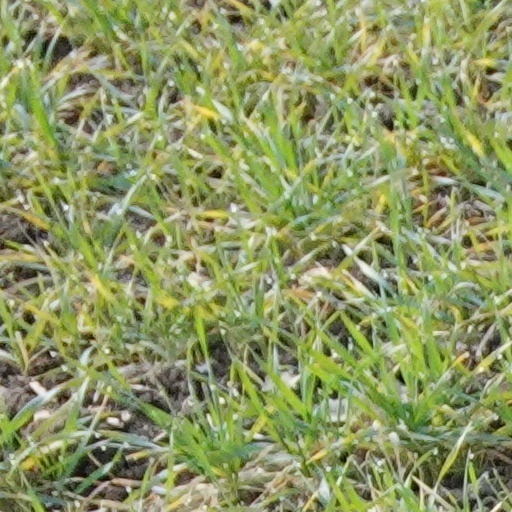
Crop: wheat